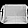
Label: Bag